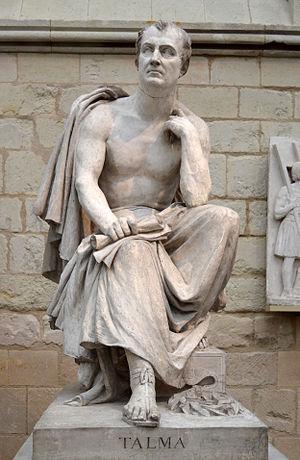
L'acteur Talma par David d'Angers, plâtre&#91
François-Joseph est un prénom masculin.
François-Joseph Talma, né le 15 janvier 1763 à Paris et mort le 19 octobre 1826 dans la même ville, est un célèbre comédien français de la Comédie-Française durant la Révolution française et le Premier Empire.
Pierre-Jean David, dit David d’Angers, né à Angers le 12 mars 1788 et mort à Paris le 6 janvier 1856, est un sculpteur et médailleur français, représentatif du romantisme dans la sculpture française du XIXᵉ siècle.